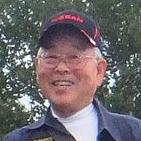
Age: 75